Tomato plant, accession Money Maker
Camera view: horizontal (90 deg, fisheye); turntable rotation: 300 degrees
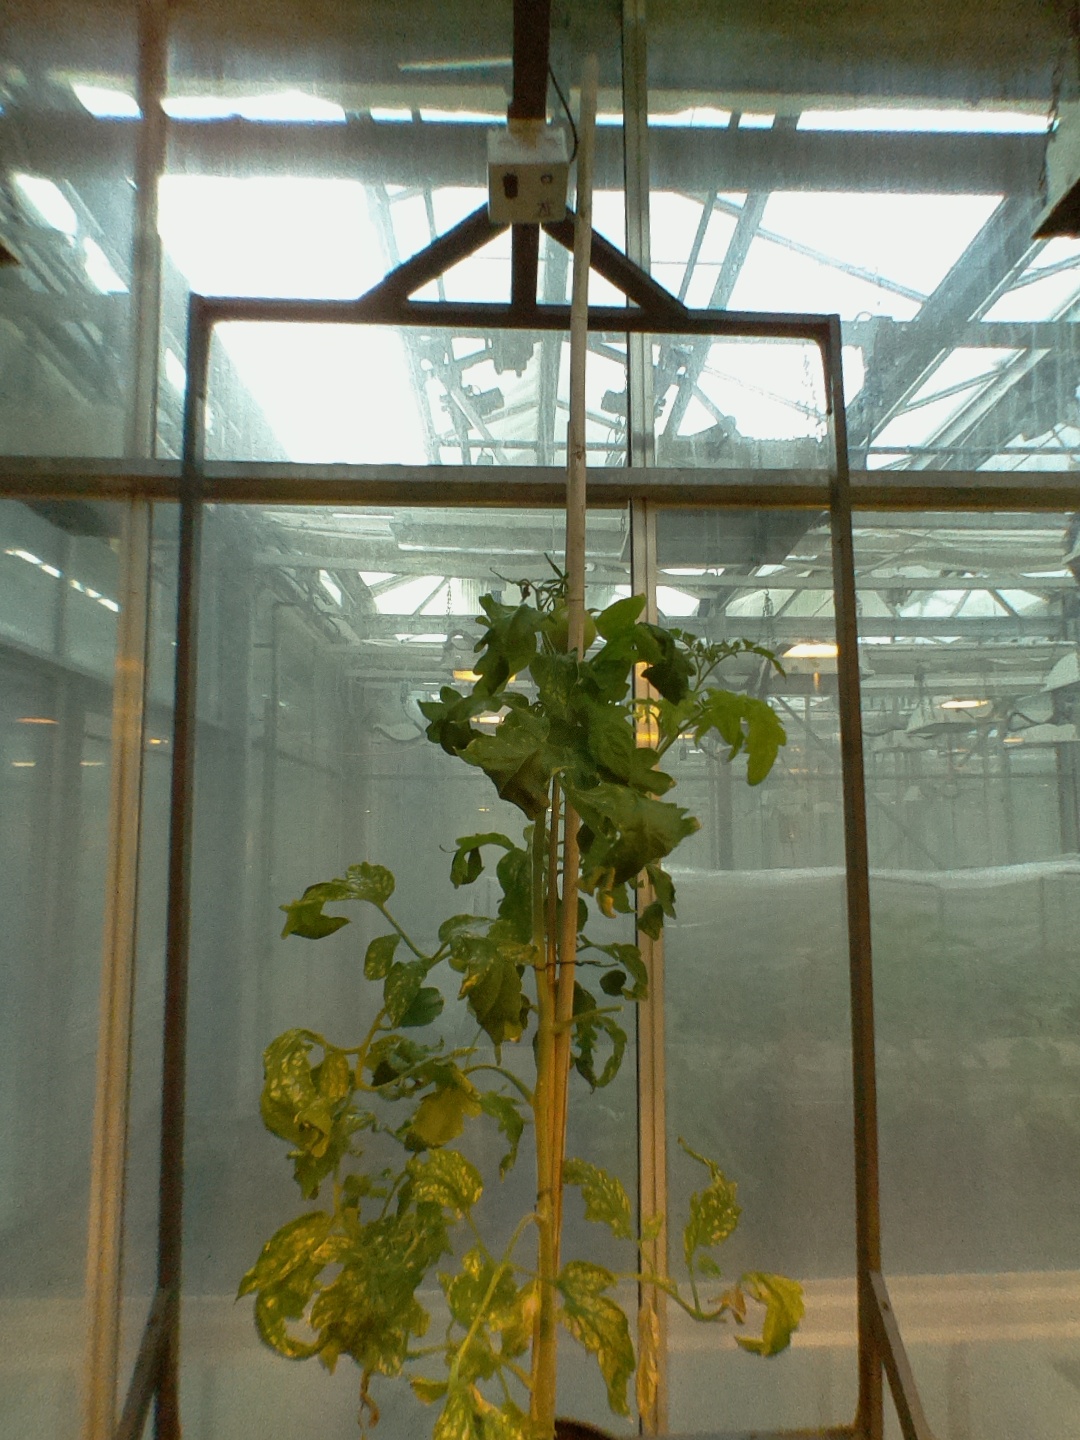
BBCH growth stage 74: 40%-50% of final fruit size